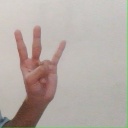
अक्षर: क्ष